List of international goals scored by Gerd Müller

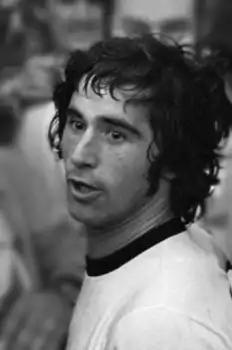
Müller with West Germany at the 1974 FIFA World Cup final.

Gerd Müller was a German professional footballer who represented the West Germany national football team as a striker between 1966 and 1974. He scored his first international goal on 8 April 1967, when he netted four goals in a UEFA Euro 1968 qualifier against Albania. Since then, Müller become his country's all-time top scorer with 68 goals in 62 games until being overtaken by Miroslav Klose on 6 June 2014. He held the record for goals scored in FIFA World Cup tournaments between 1974 and 2006. This record was bettered in 2006 by Brazil's Ronaldo, and eight years later by fellow countryman Klose.